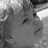
Emotion: neutral